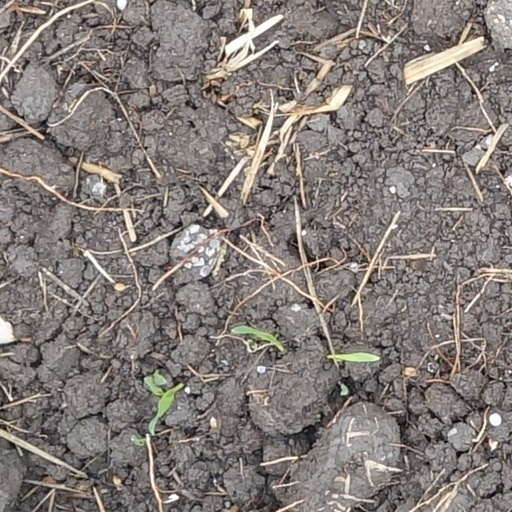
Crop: wheat